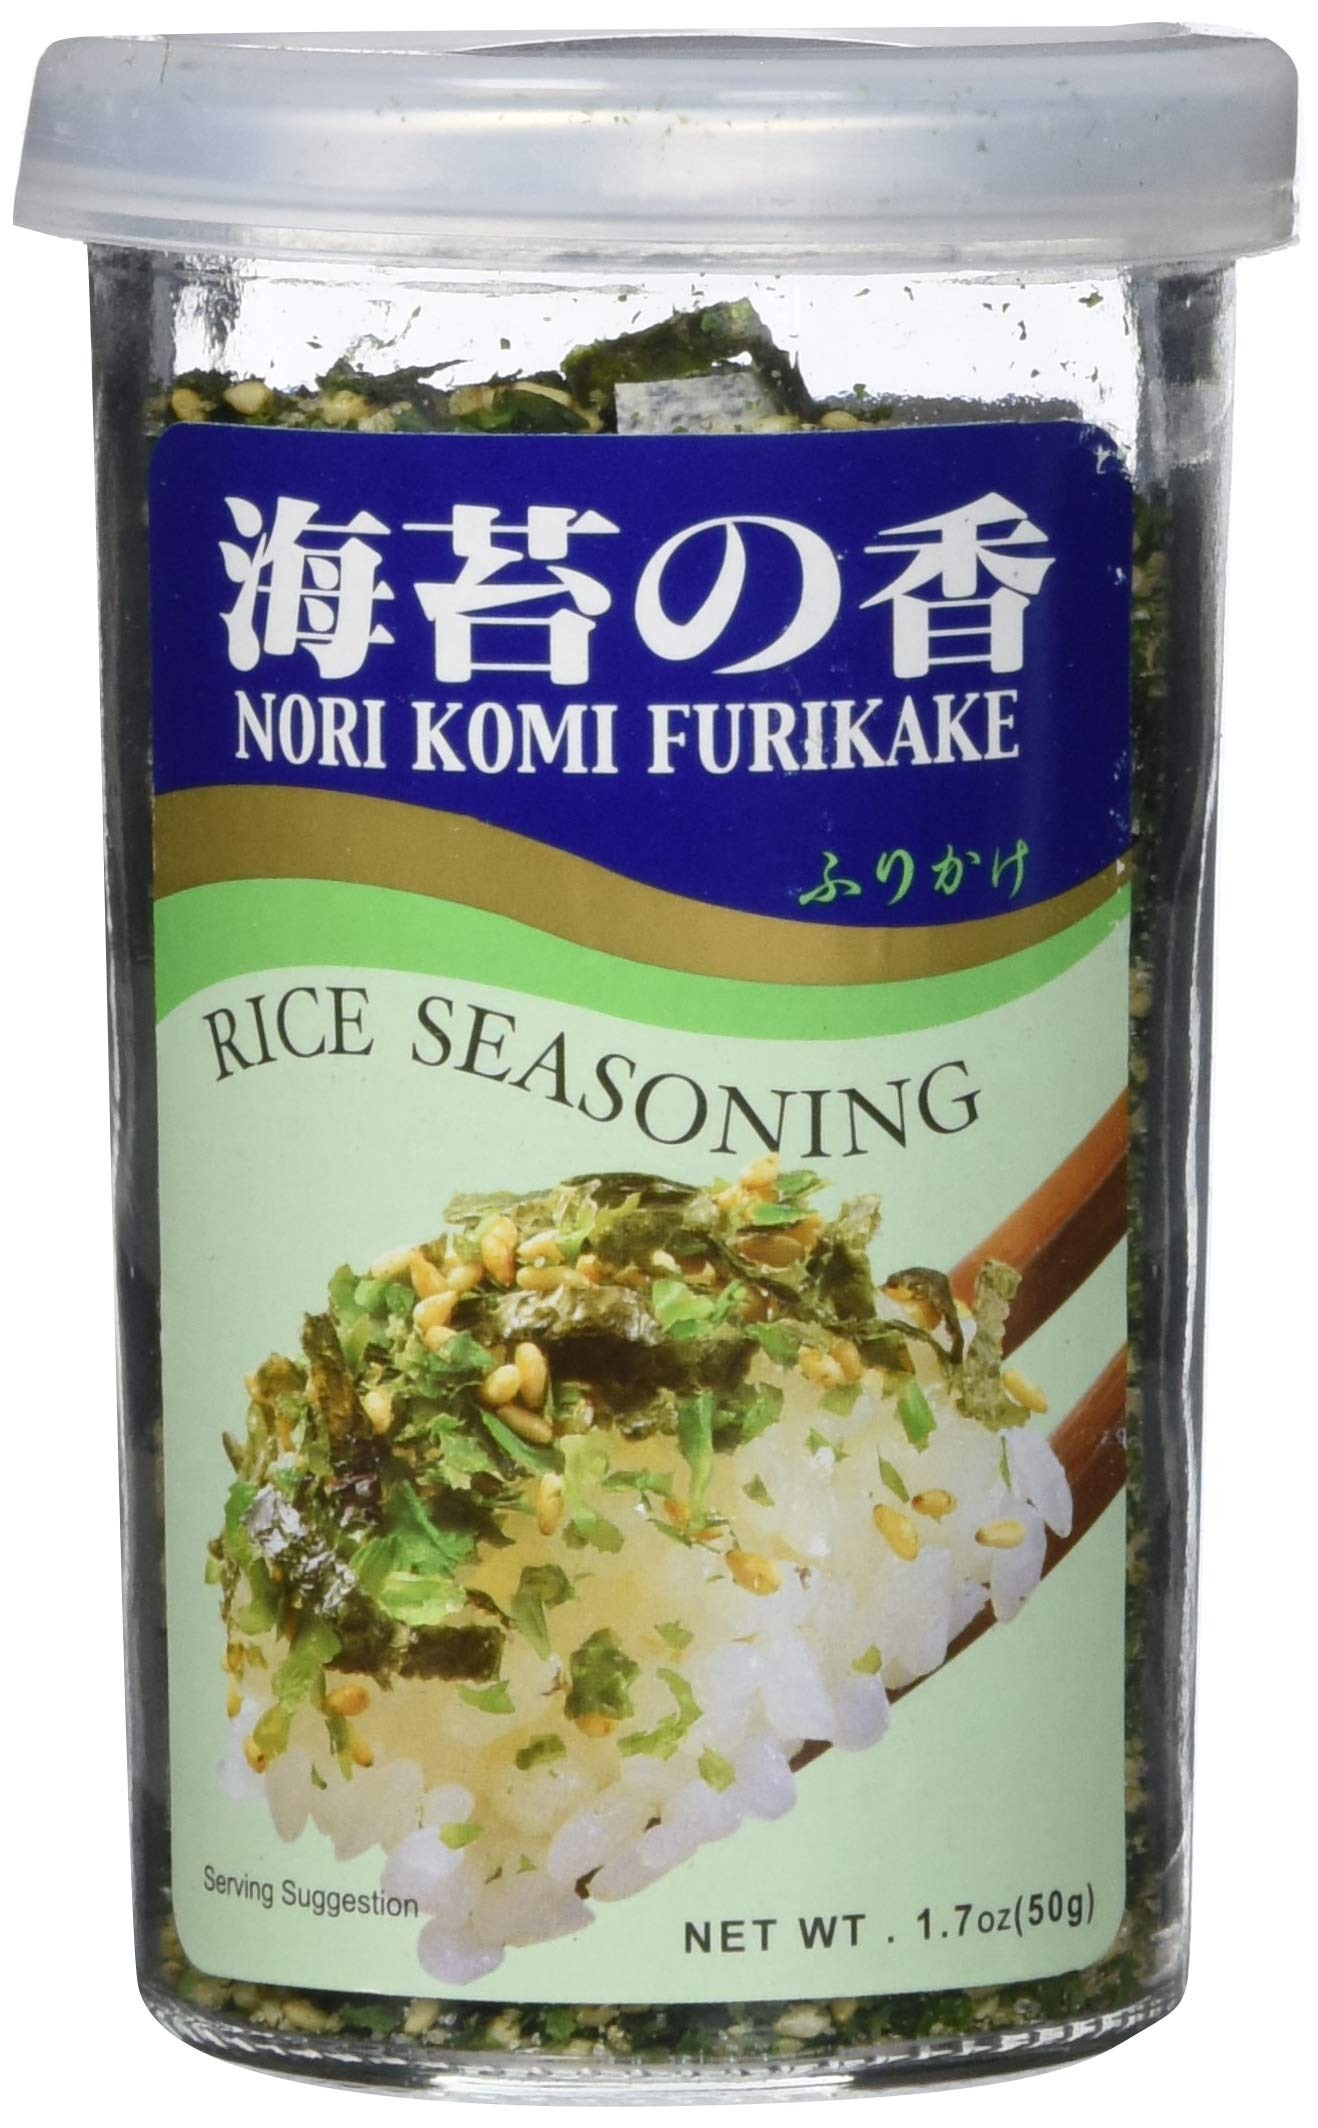
Item Name: JFC International Nori Furikake Seasoning, Vegan, 1.7 Ounces (Pack Of 10)
Bullet Point: JFC International Nori Furikake Seasoning, Vegan, 1.7 Ounces (Pack Of 10)
Value: 17.0
Unit: Ounce

Price: 4.19